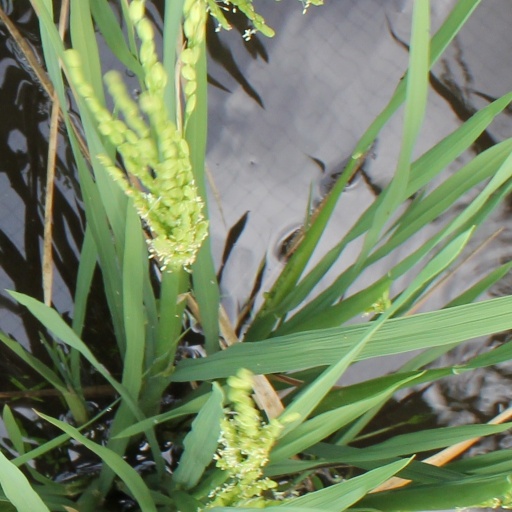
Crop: rice